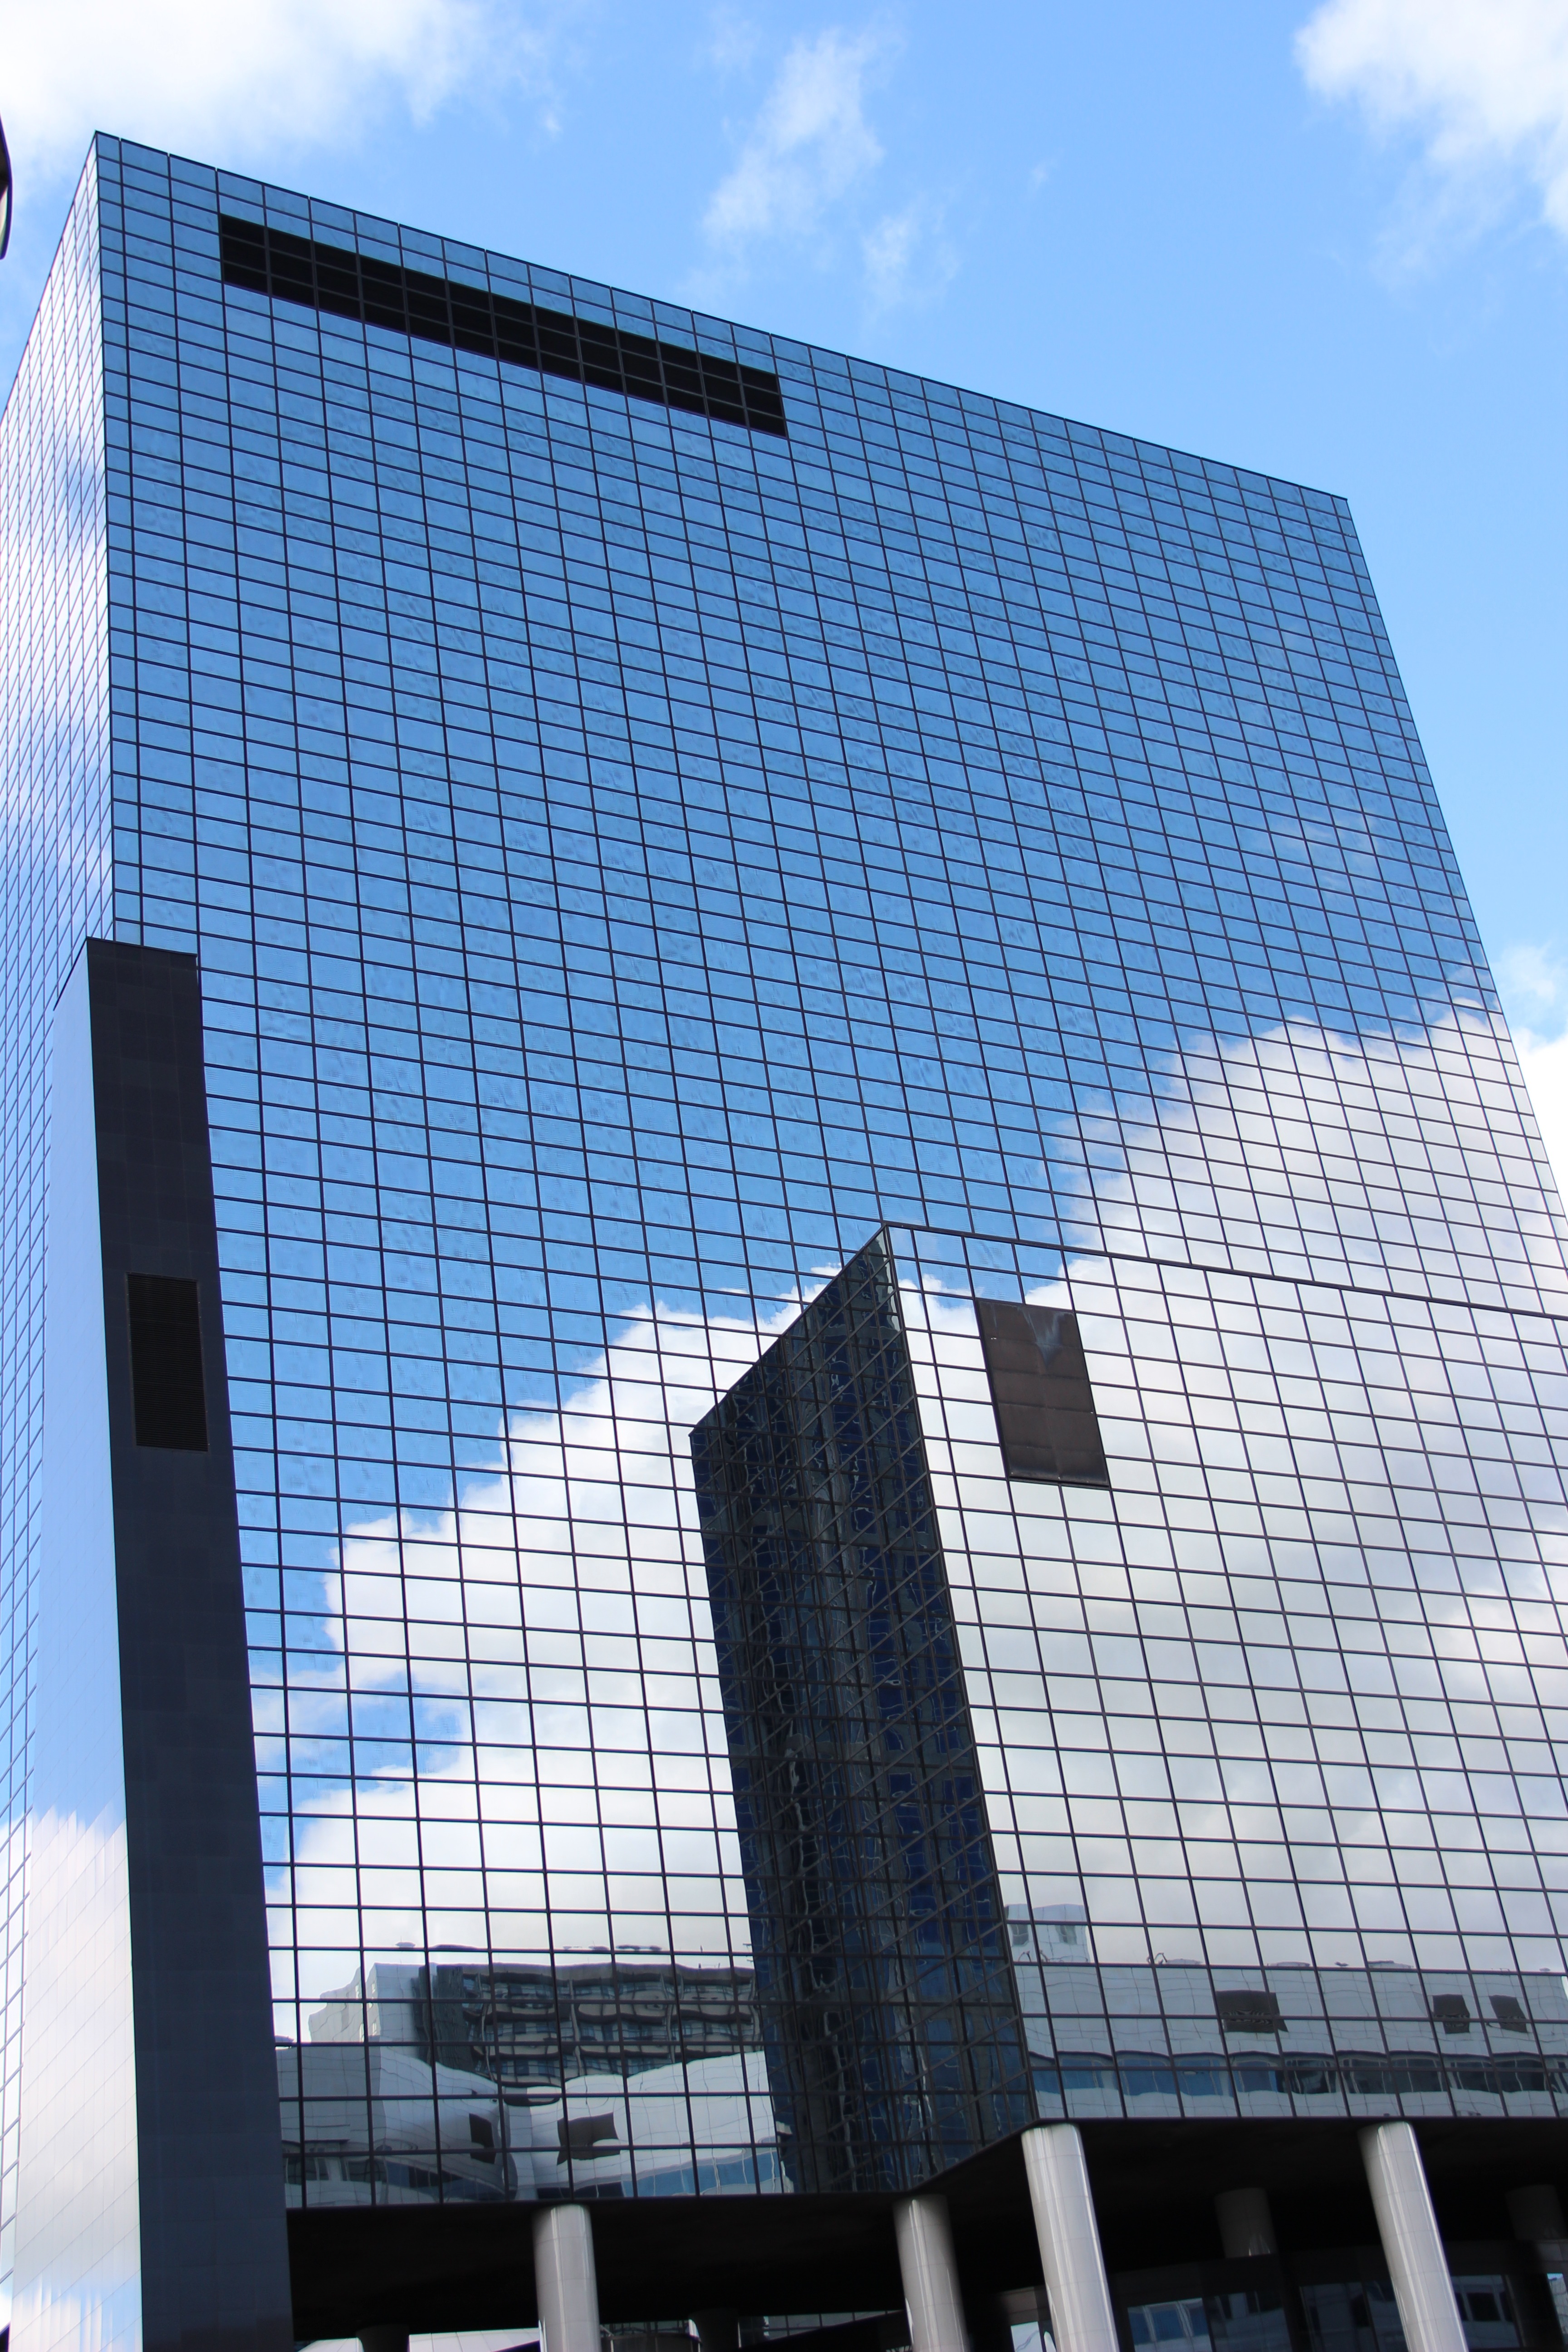
architecture, structure, roof, building, skyscraper, downtown, facade, blue, professional, tower block, rotterdam, center, commercial building, headquarters, ing, daylighting, brutalist architecture